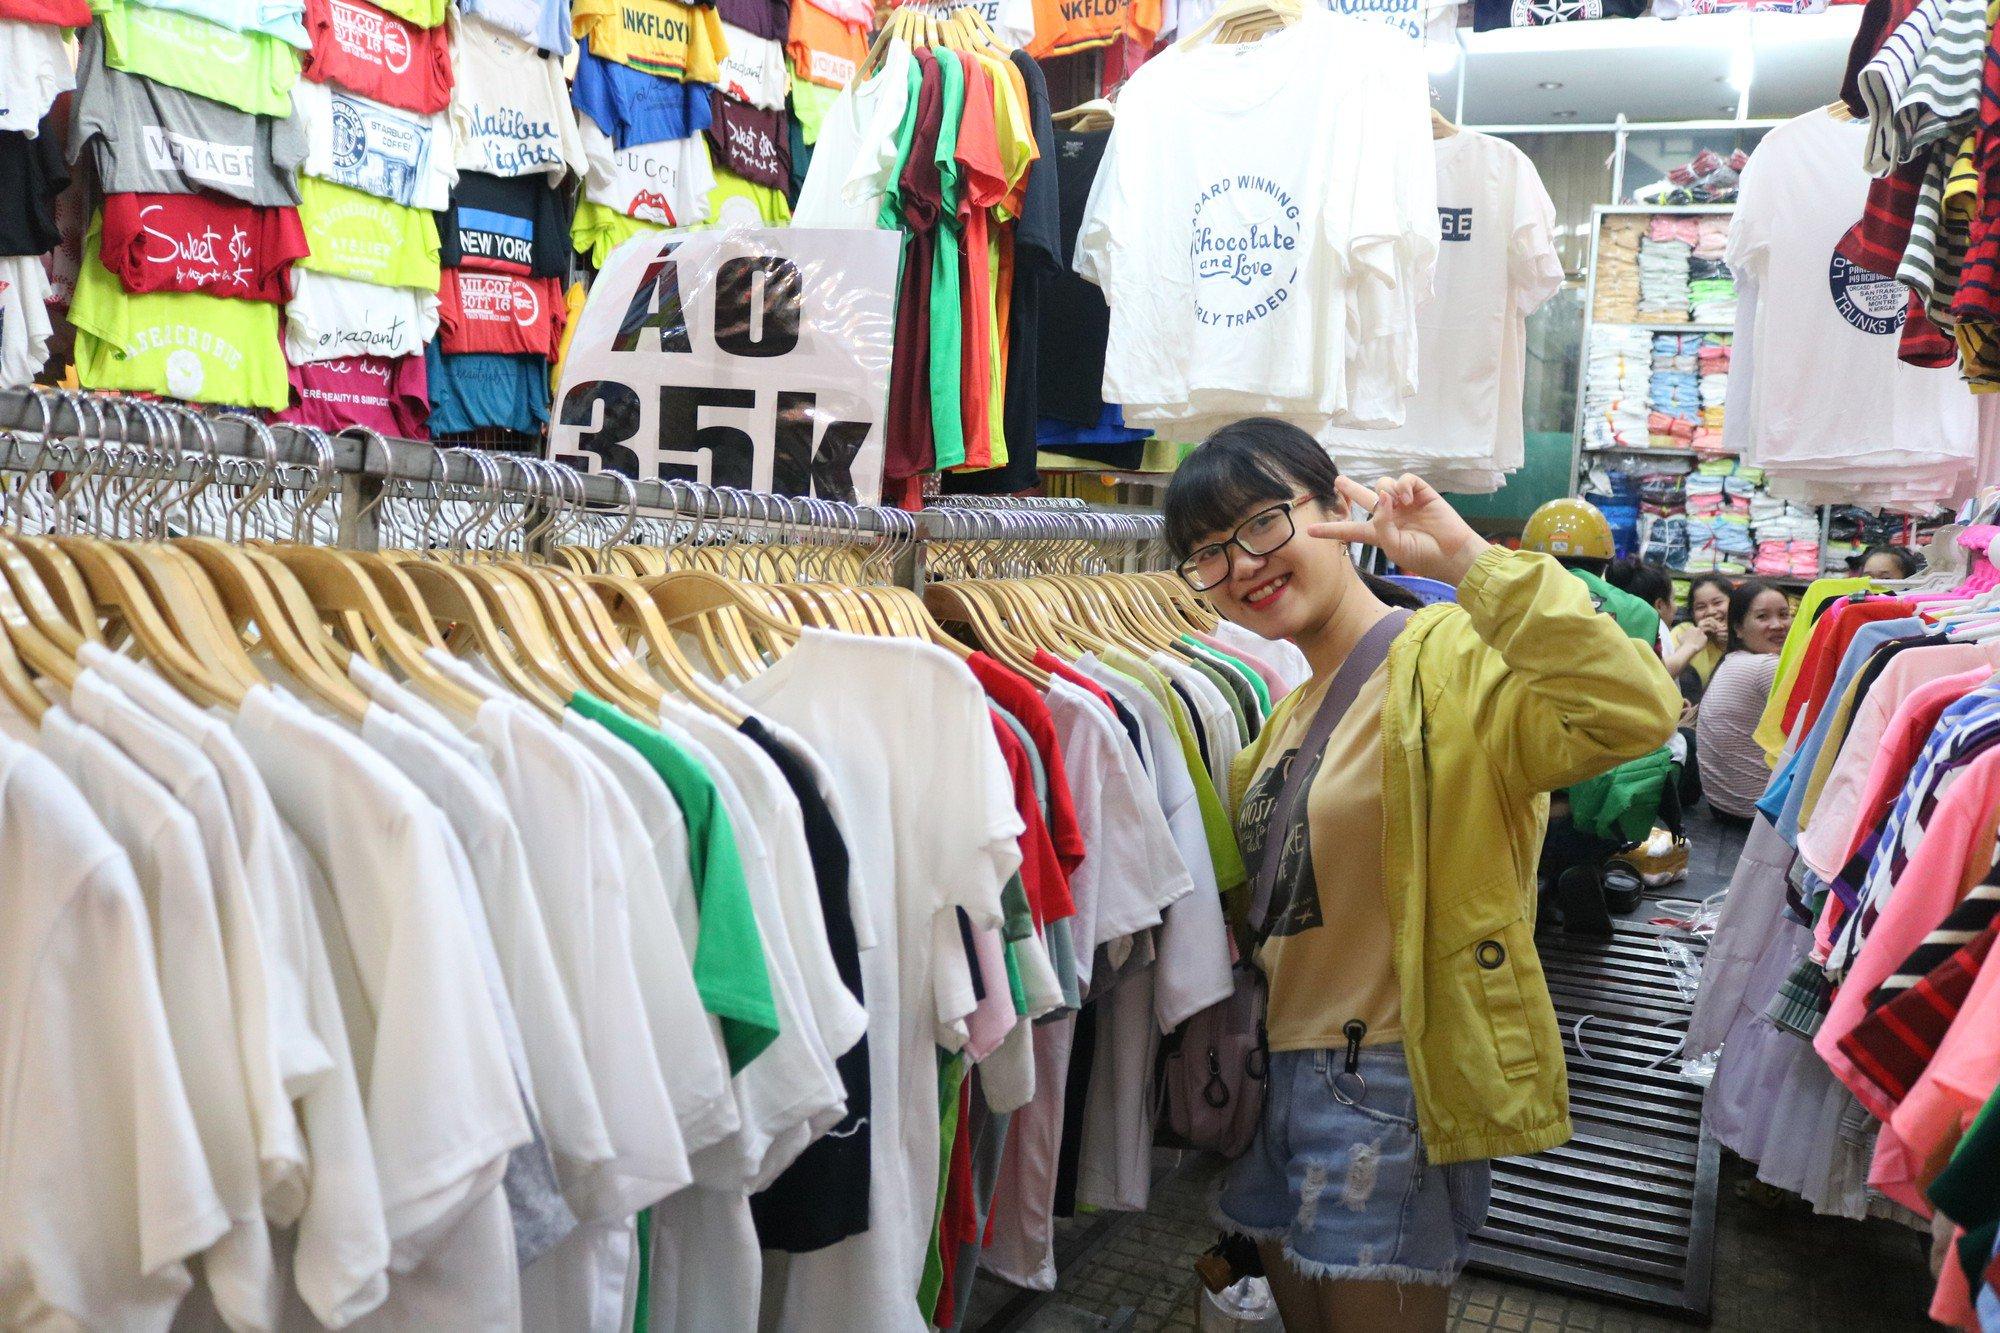
ở trong cửa hàng có sự xuất hiện của nhiều mặt hàng quần áo